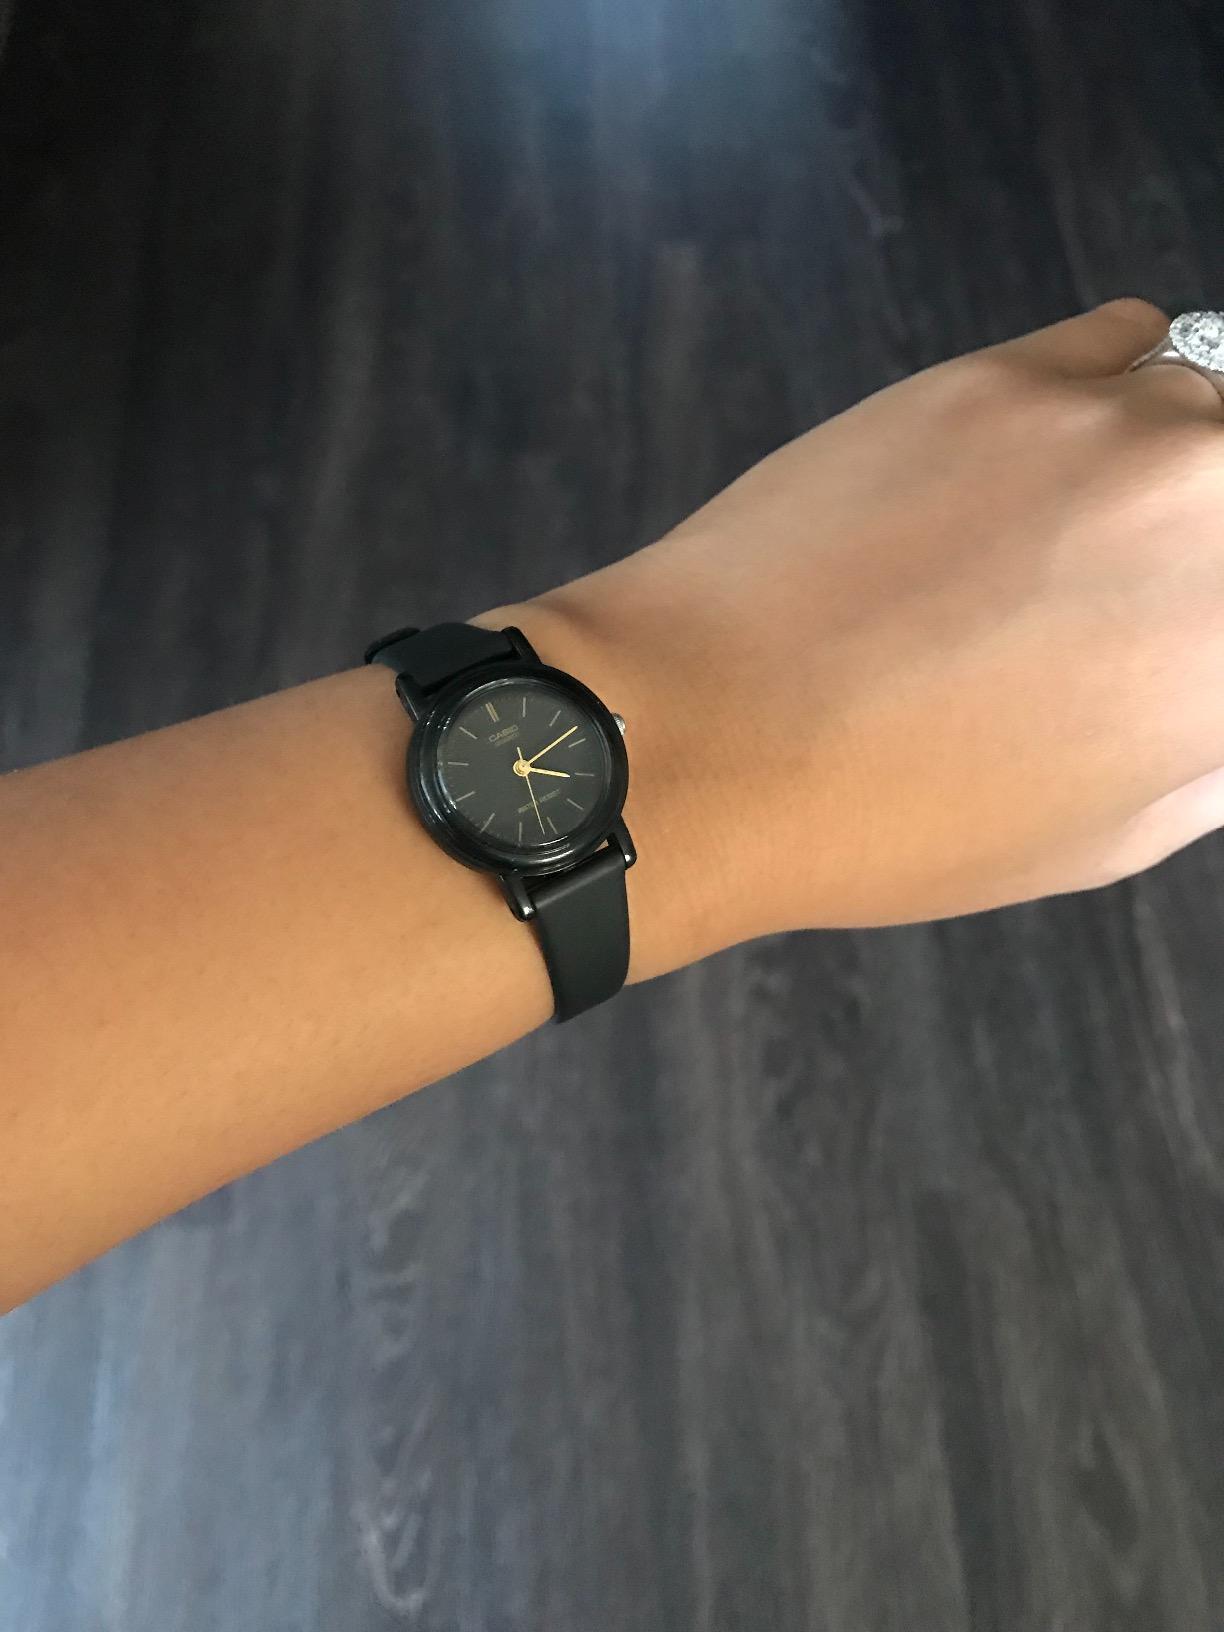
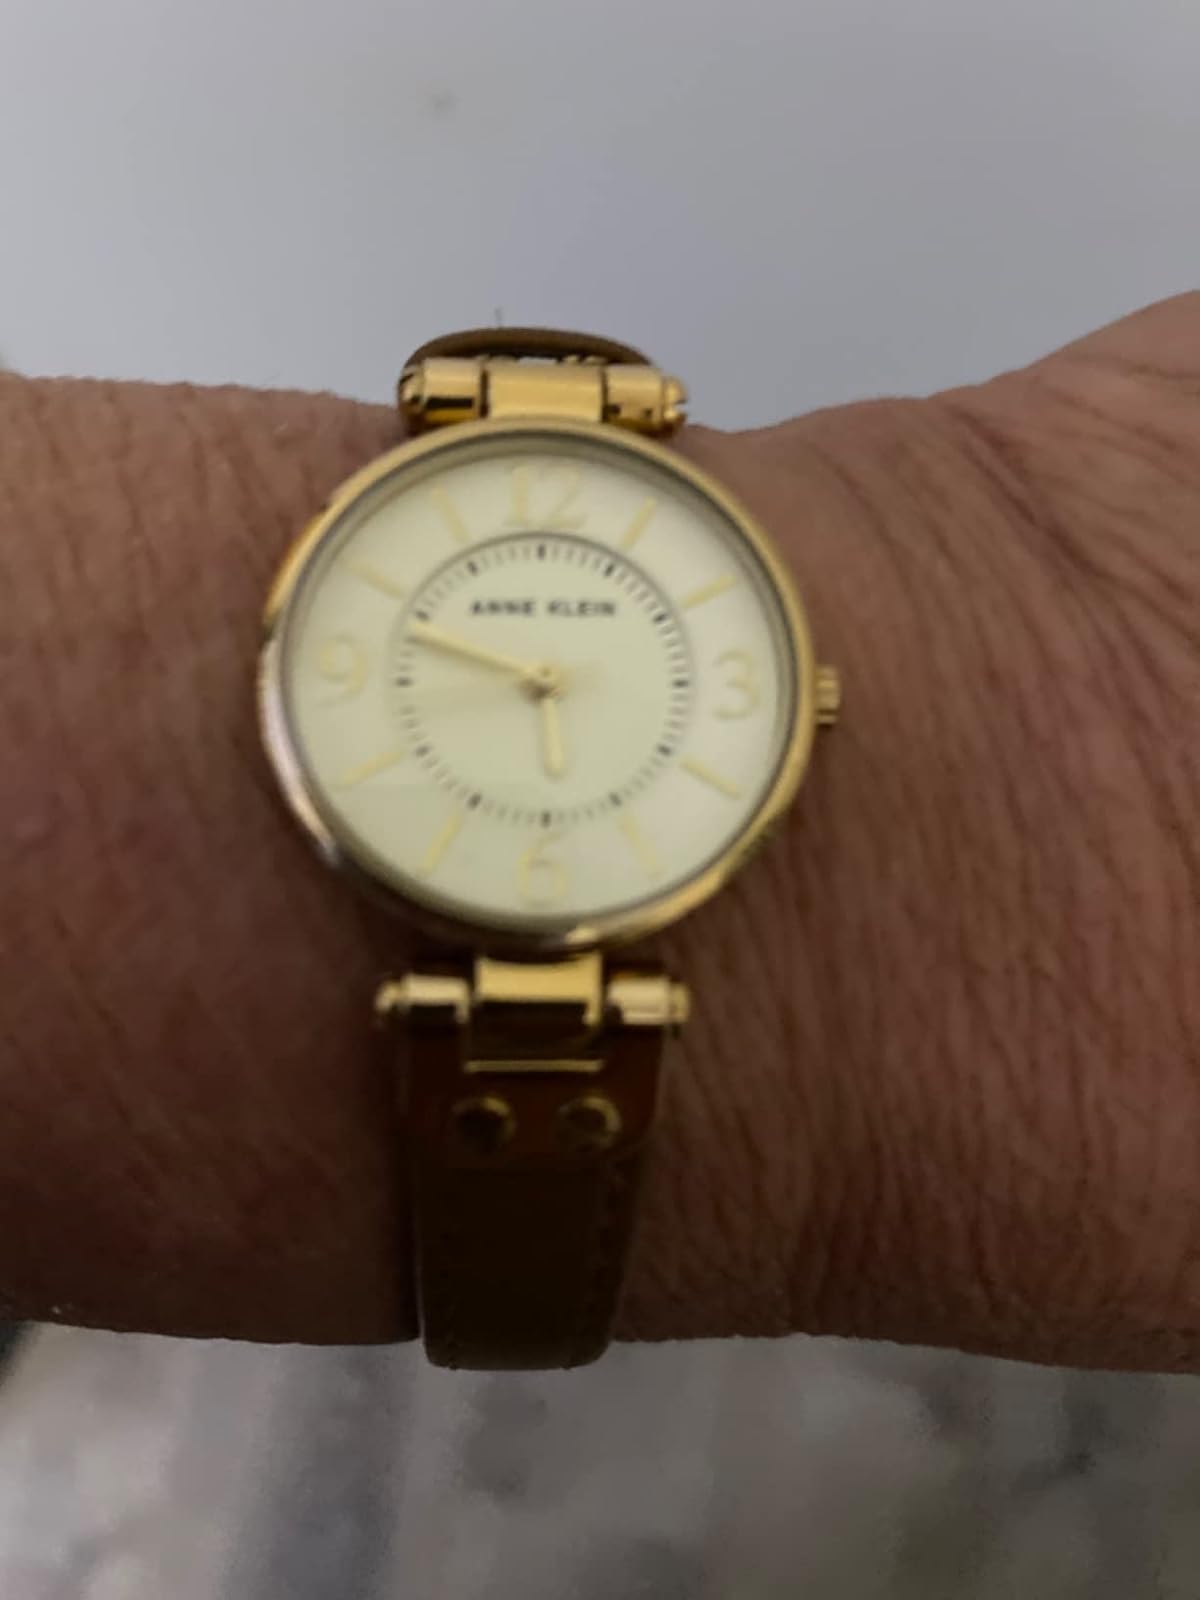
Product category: accessories_watch
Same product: no